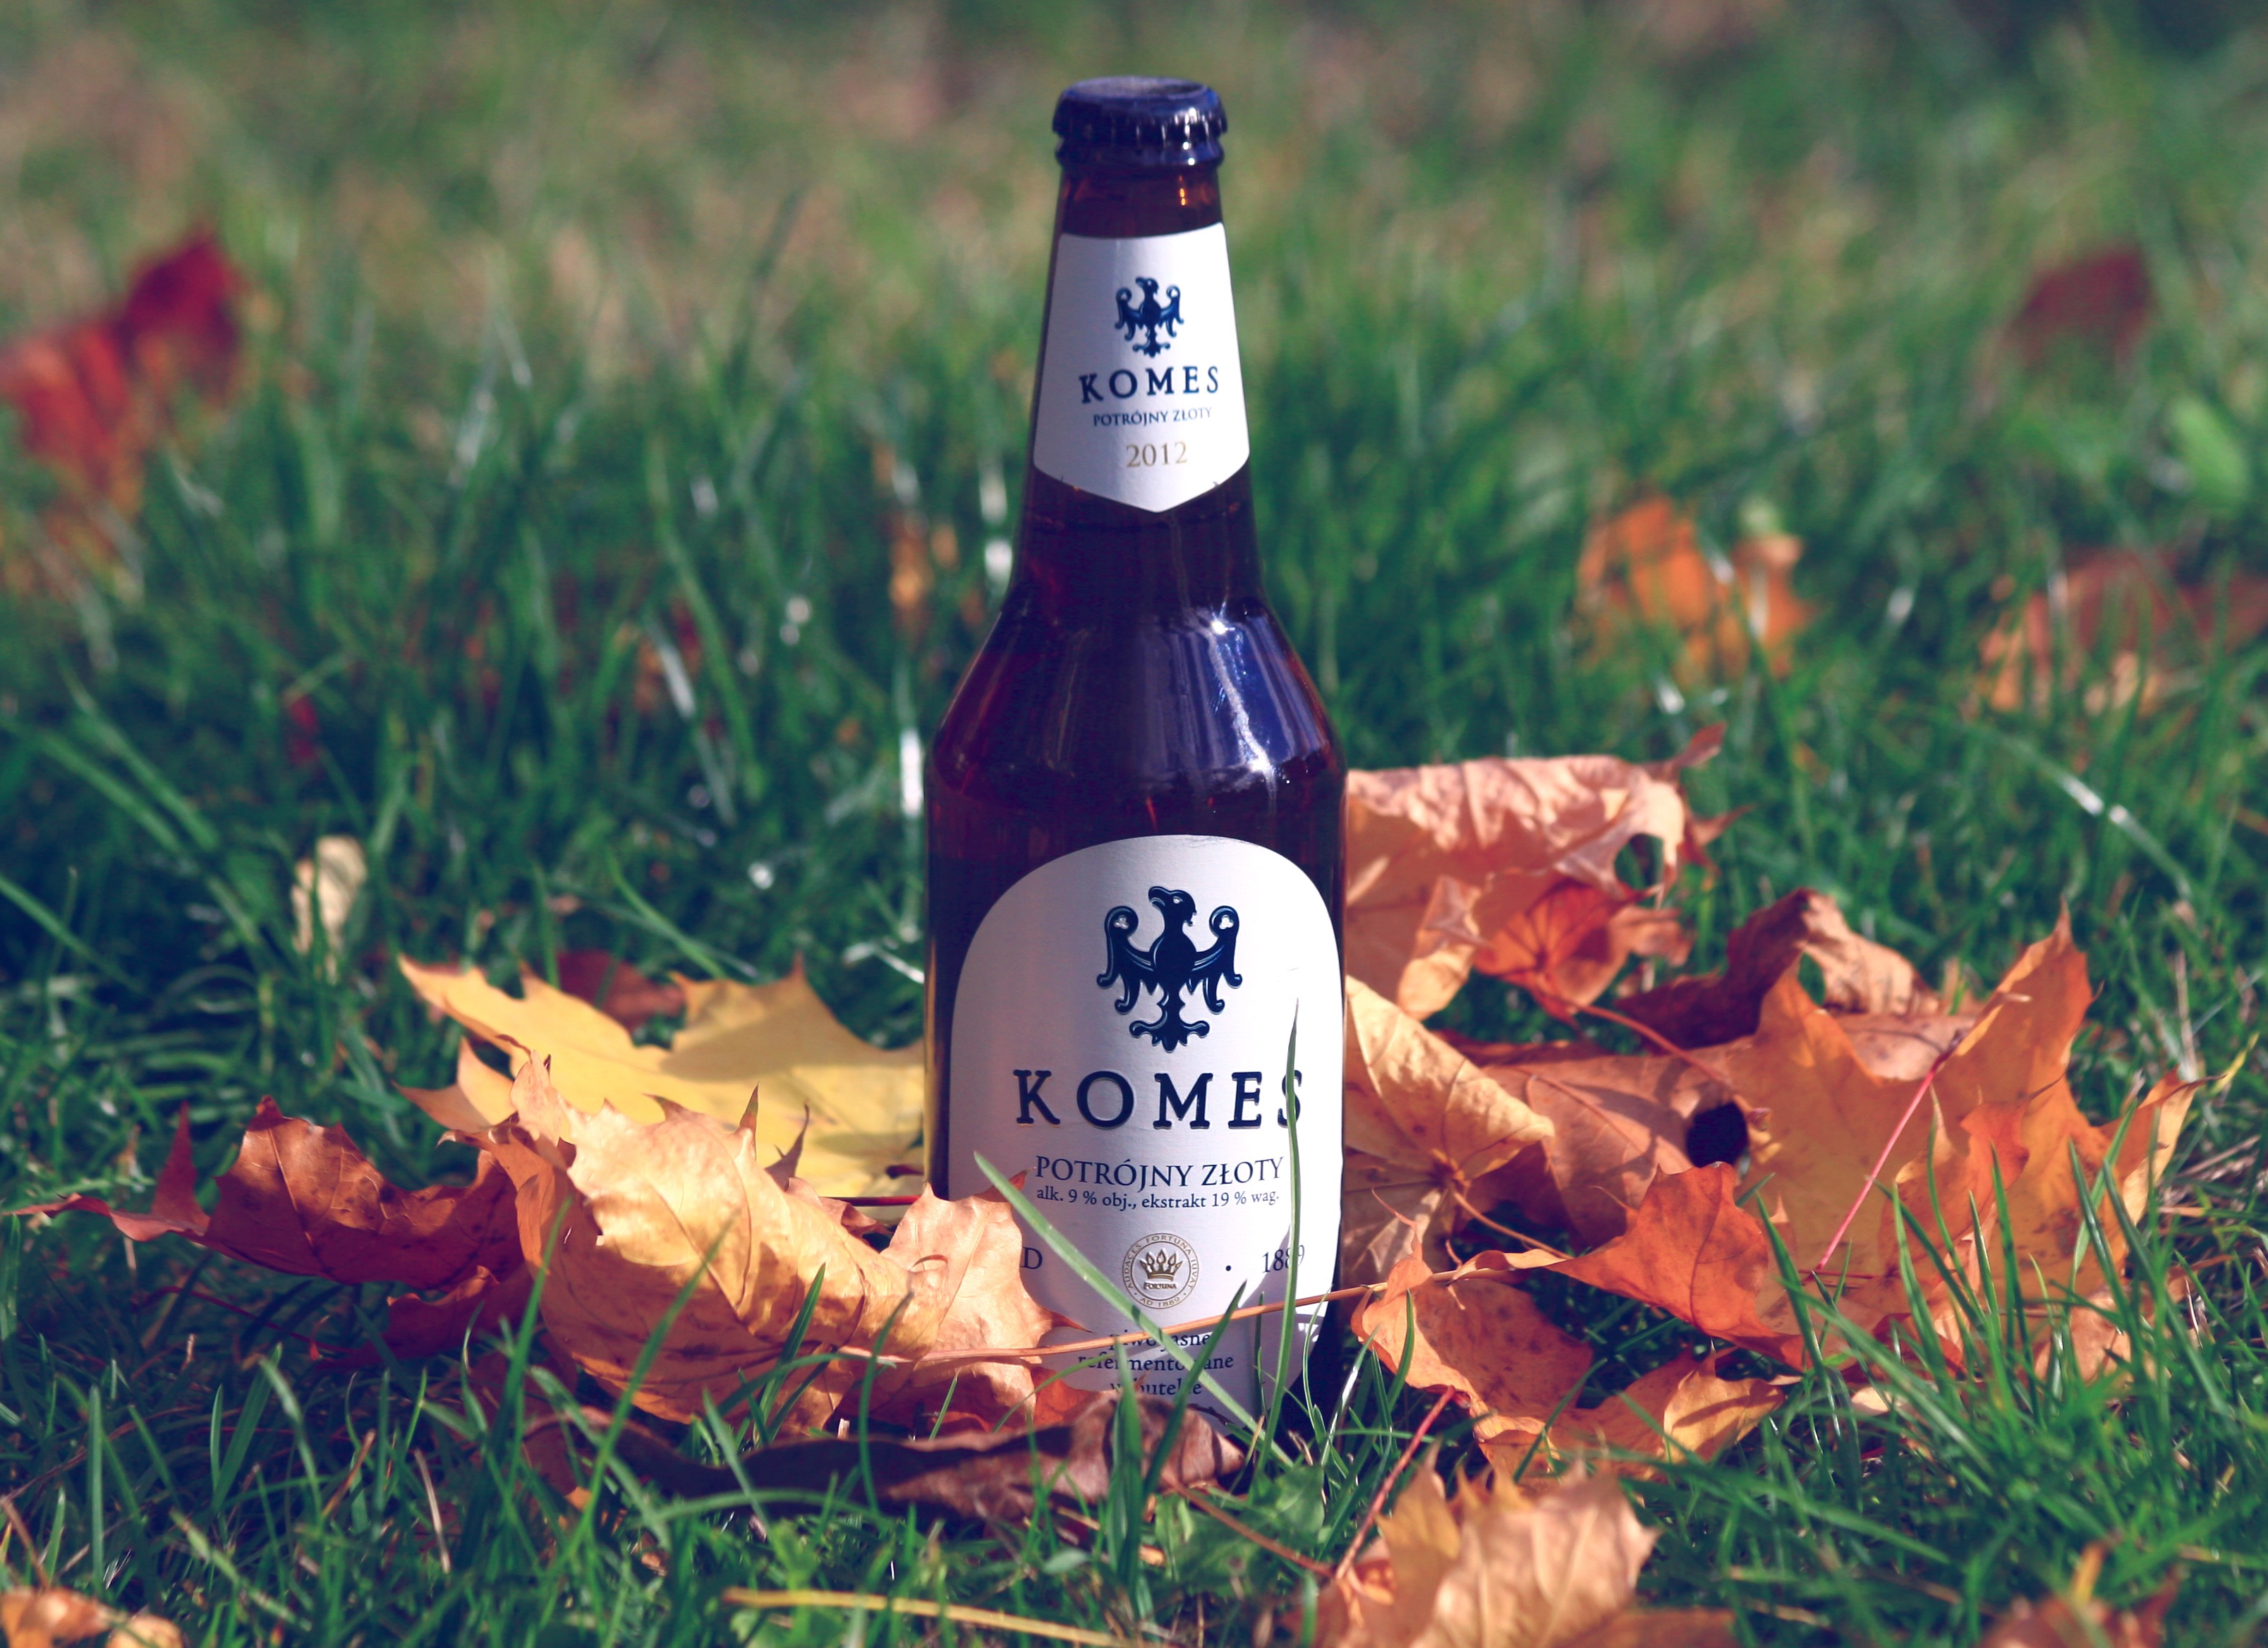
nature, grass, wine, flower, foliage, food, autumn, drink, bottle, season, beer, sense, grass family